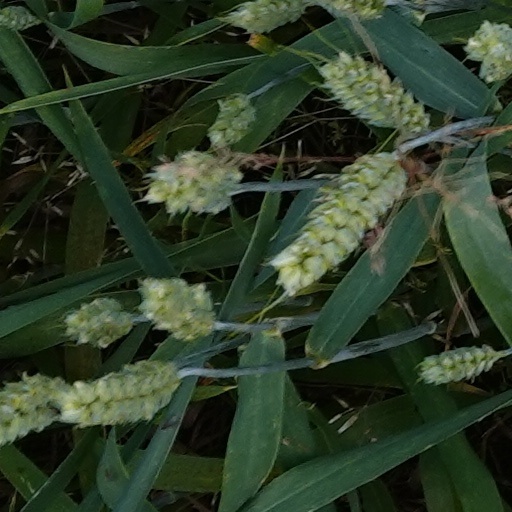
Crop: wheat